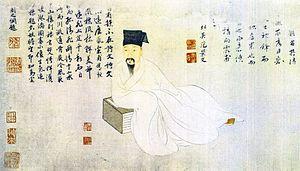
Portrait de Ge Yilong, section d'un rouleau portatif, encre et couleur sur papier, 30,6x78cm. Musée du palais impérial, Beijing, du peintre chinois Zeng Jing, 1564-1647.